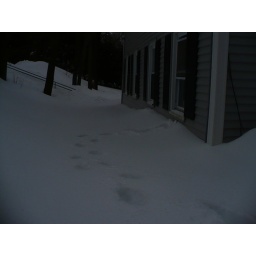
Front door frozen shut so I had to jump through the window getting in and out.